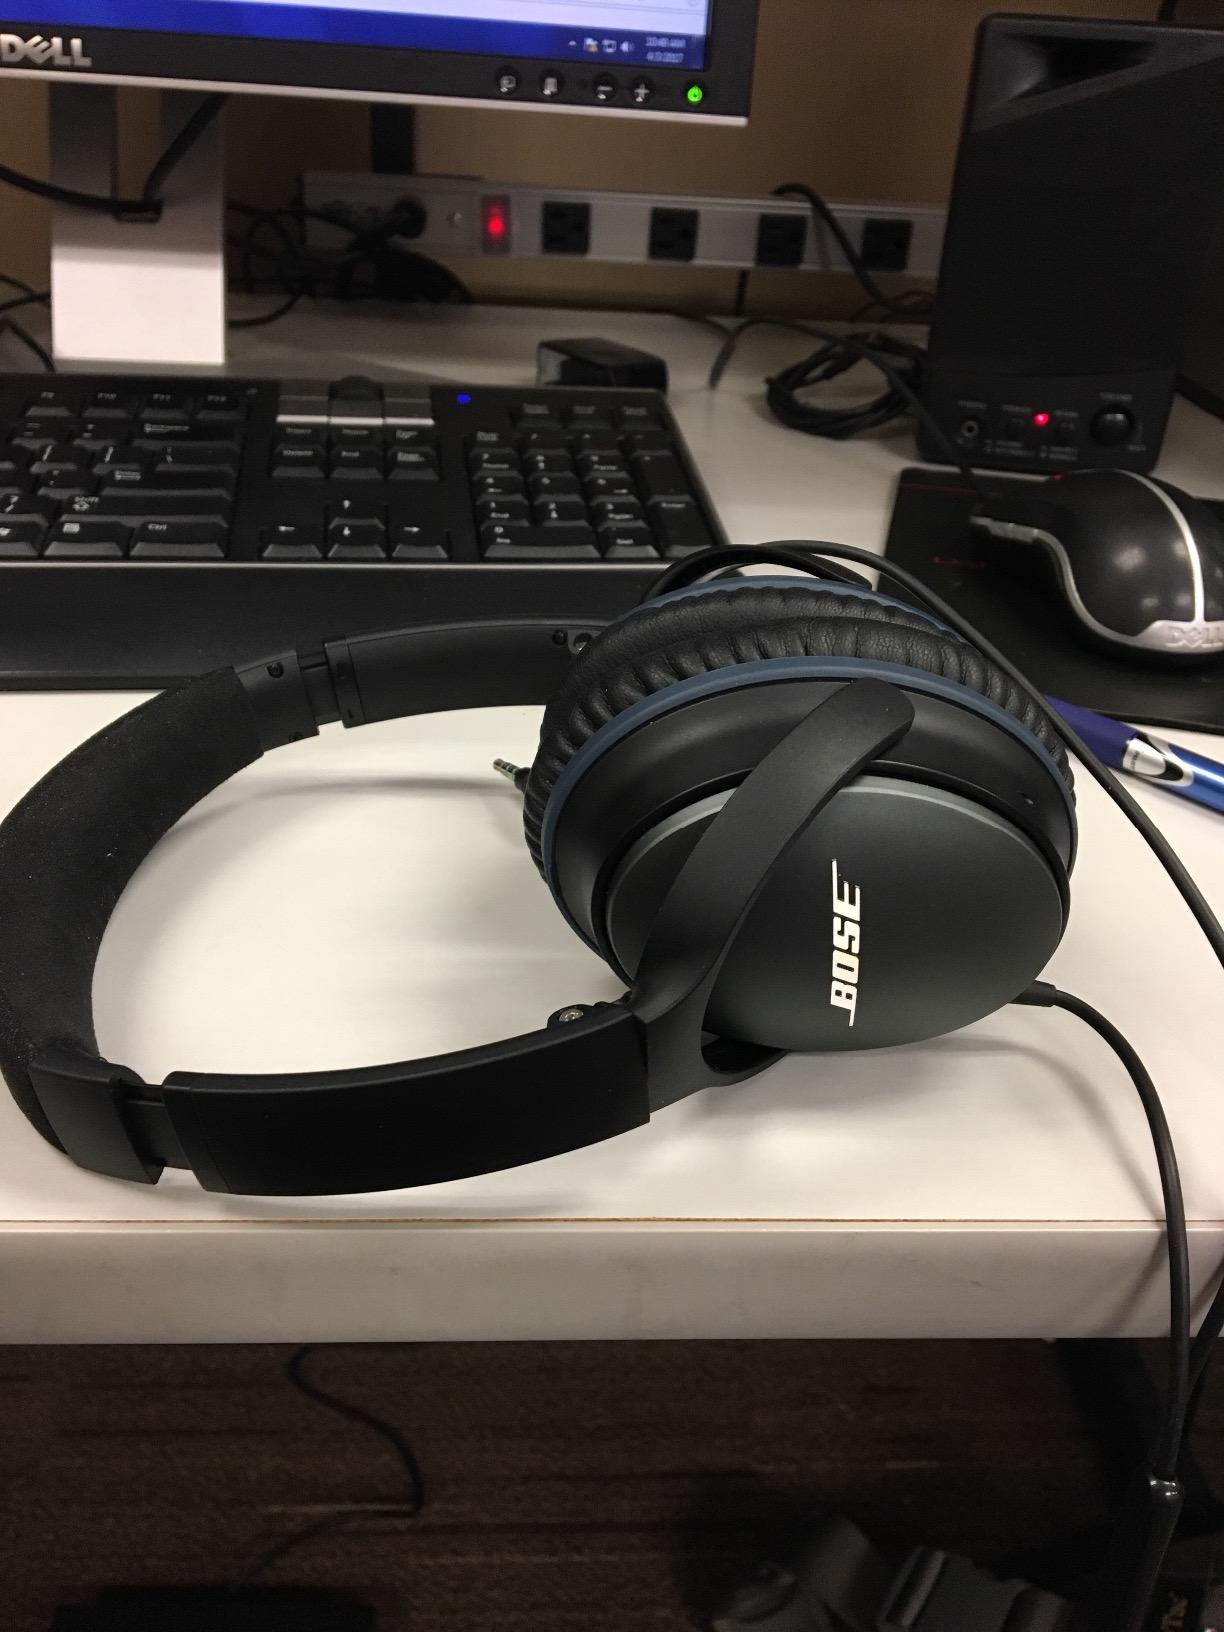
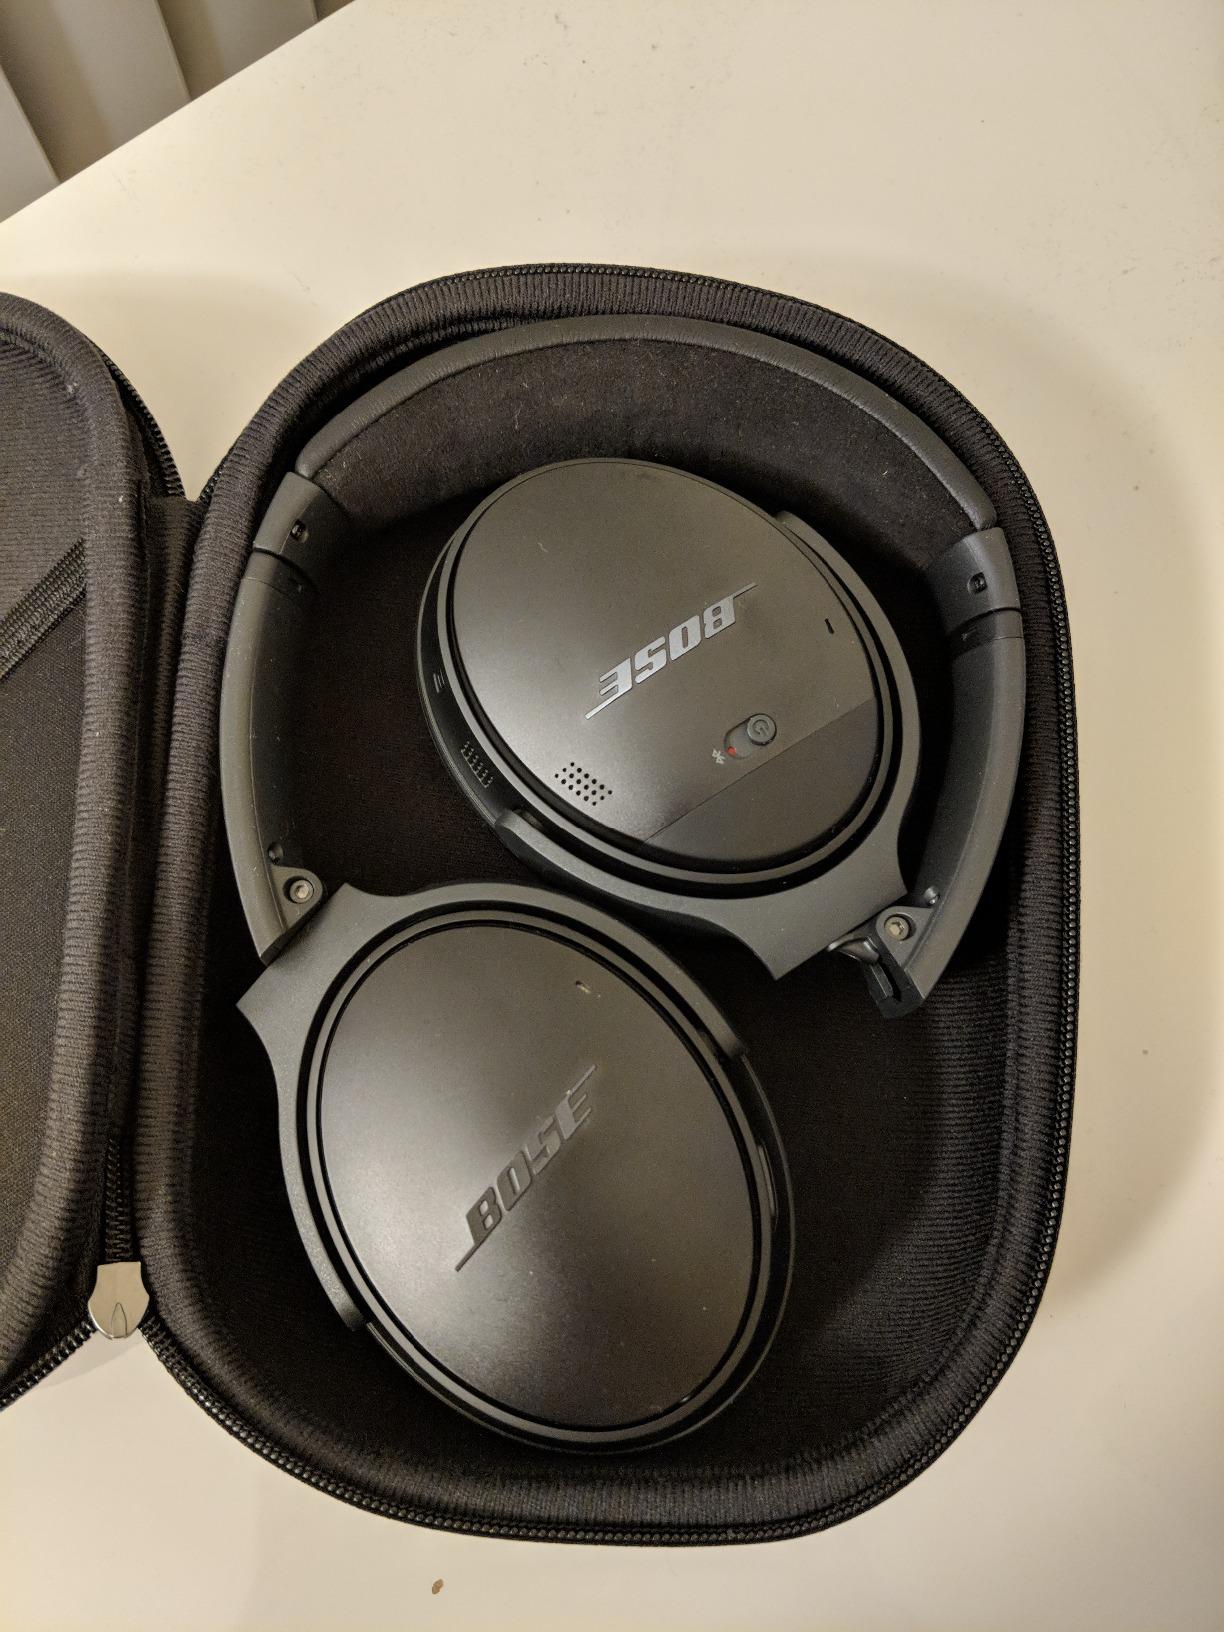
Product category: headphones
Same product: no